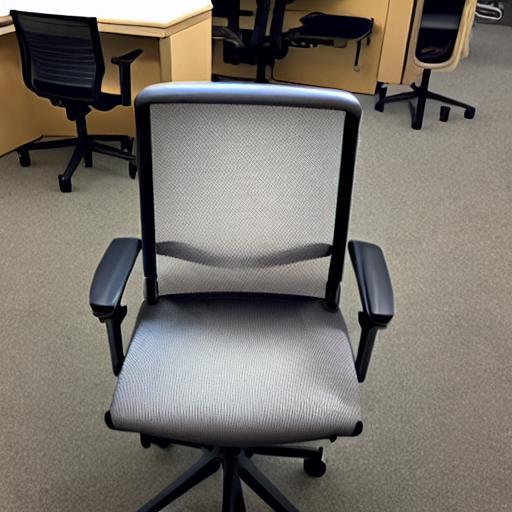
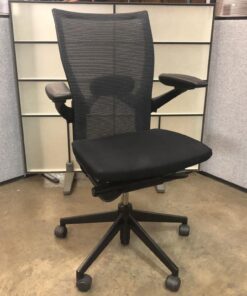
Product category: items_chair
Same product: no